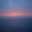
Label: sea